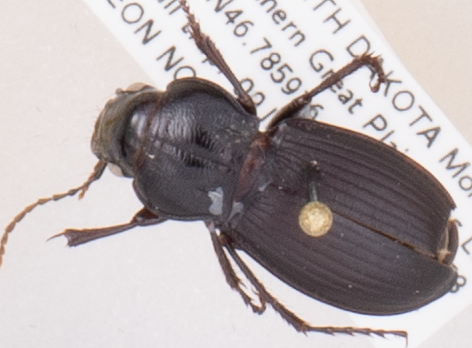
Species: Cyclotrachelus torvus
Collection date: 2019-07-09
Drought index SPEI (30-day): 0.17
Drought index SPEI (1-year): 1.28
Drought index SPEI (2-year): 1.13